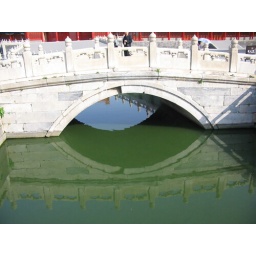
Bridge over reflective green water